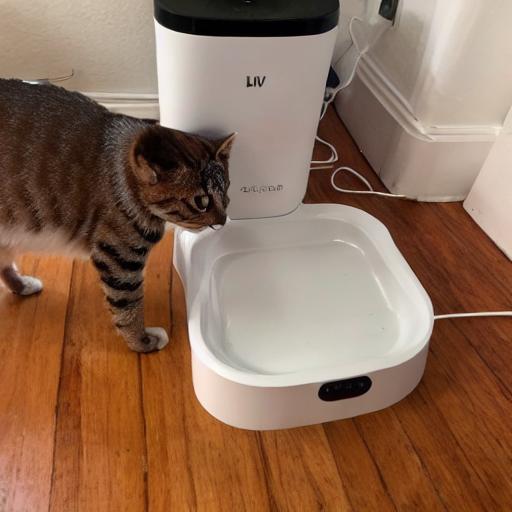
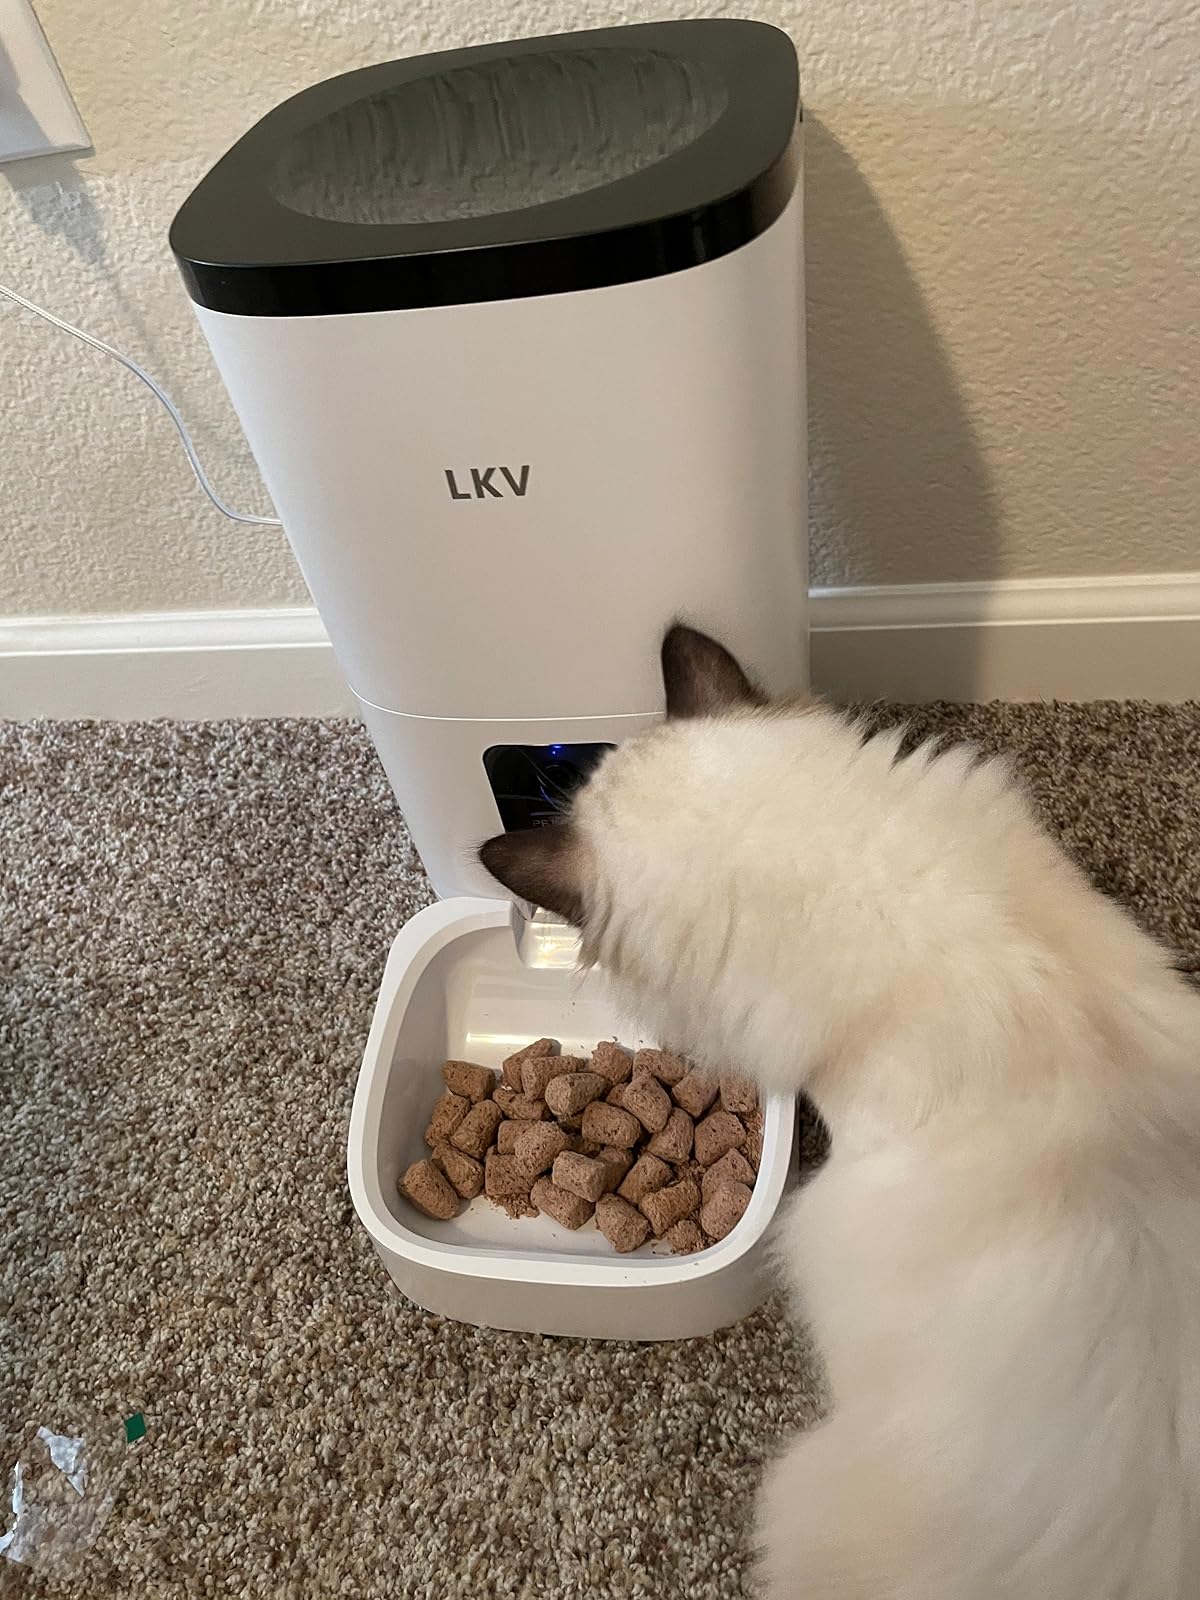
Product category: items_feeder
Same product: no